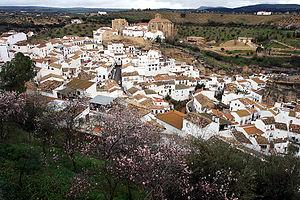
Setenil de las Bodegas est une commune d’Espagne, dans la province de Cadix, communauté autonome d'Andalousie, à 157 km de la capitale de la province, Cadix.